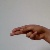
The image shows a hand gesture representing the letter 'H' in Indian Sign Language.